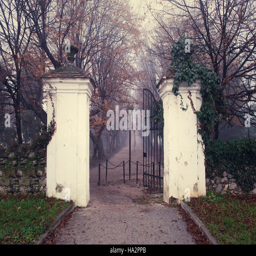
central alley vintage entrance with towers and iron gates on a foggy autumn day